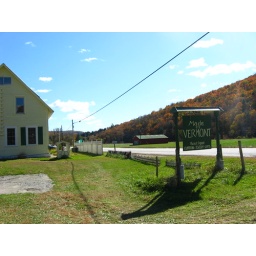
a cute little store based in someone's house